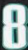
Number: 8